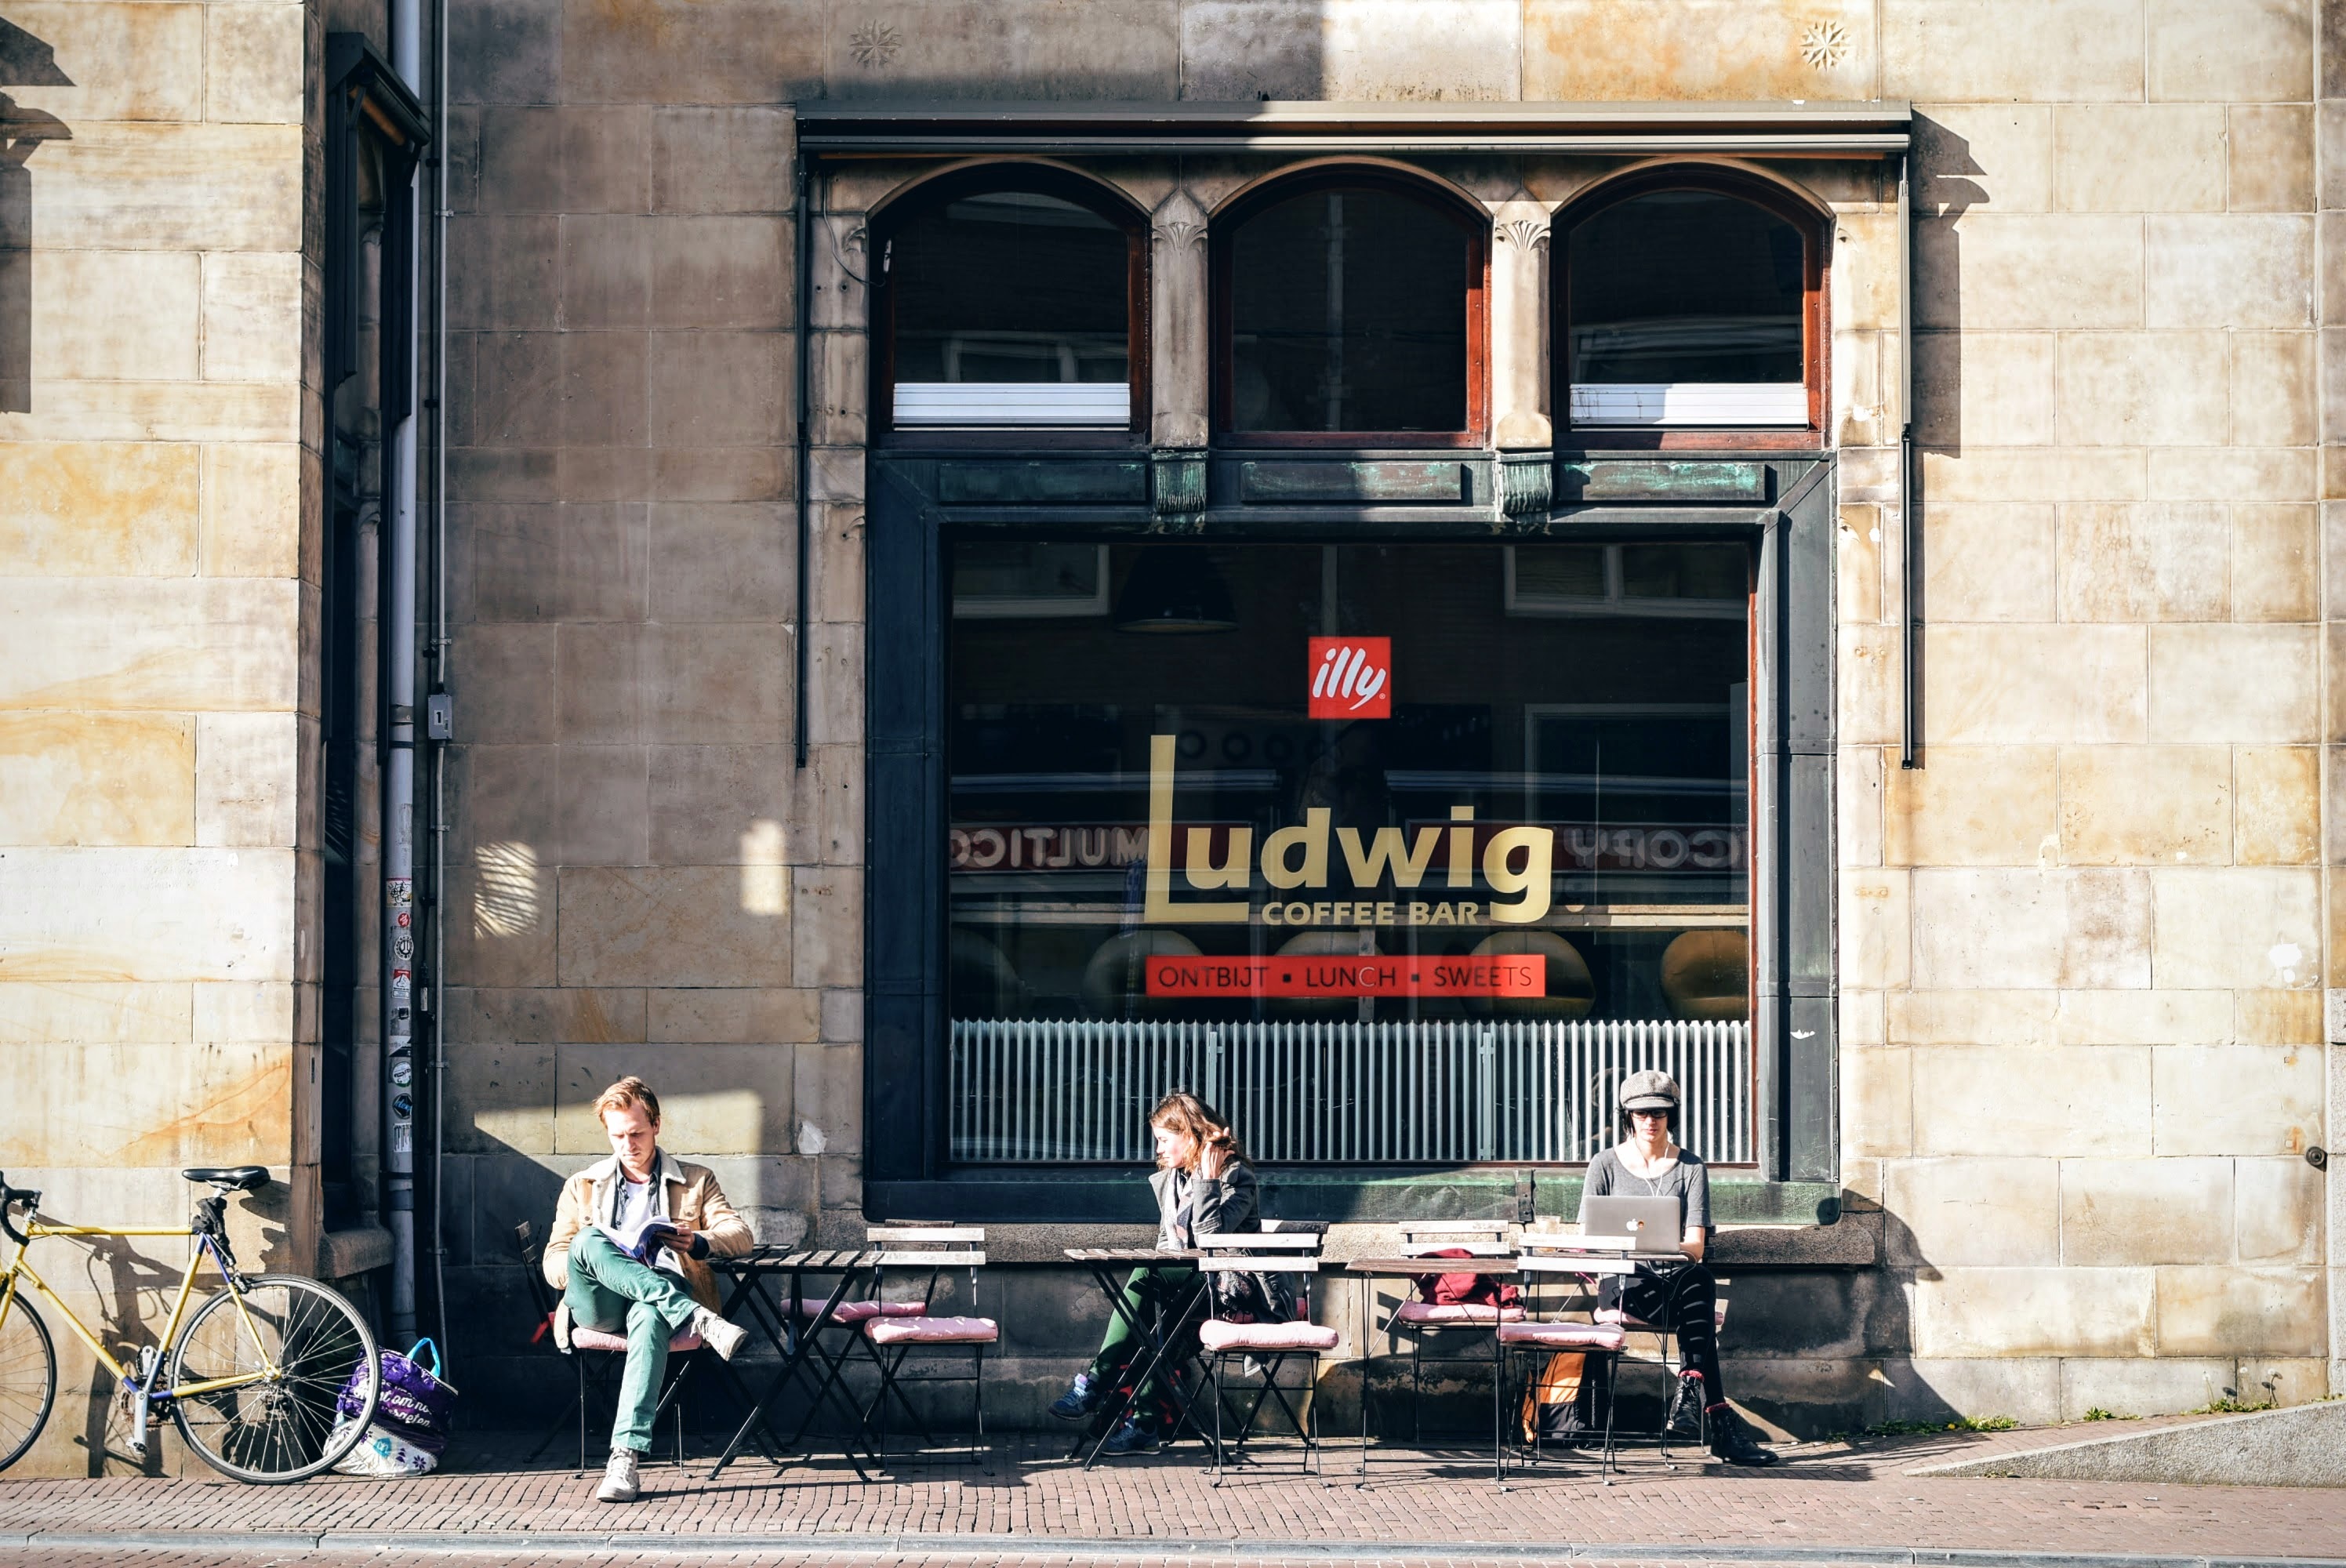
architecture, bar, building, cafe, chairs, coffee bar, concrete surface, customers, daytime, facade, people, restaurant, tables